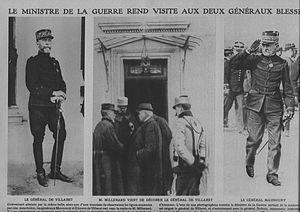
Les généraux français Maunoury et de Villaret revenant de blessure sont décoré par le ministre de la guerre Millerand.
Michel Joseph Maunoury, né le 17 décembre 1847 à Maintenon et mort le 28 mars 1923 à Artenay, est un maréchal de France.
Étienne Godefroy Timoléon de Villaret, né le 17 février 1854 à Saint-Laurent-Lolmie dans le Lot et mort le 18 janvier 1931 à Angers, est un officier supérieur de l'armée française.